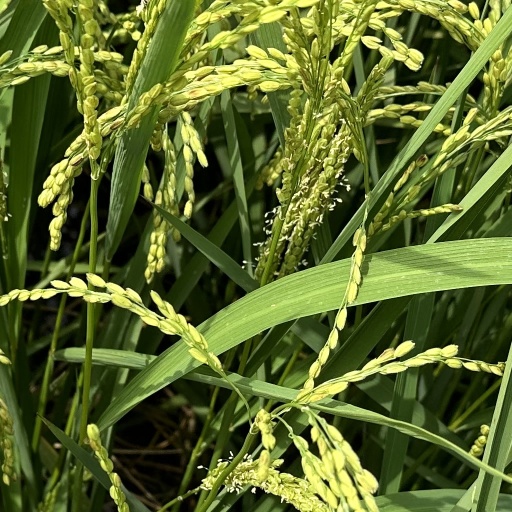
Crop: rice